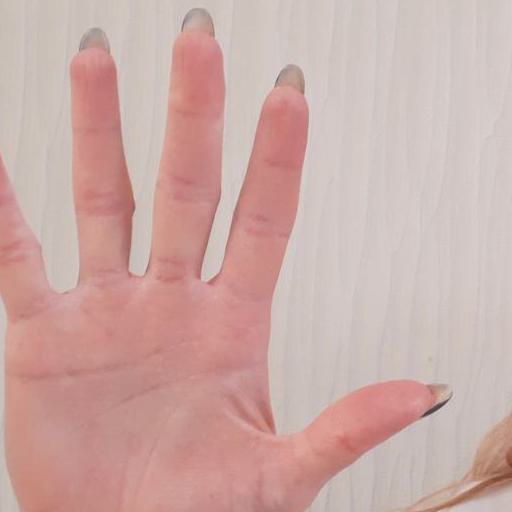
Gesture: palm